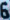
Number: 6